Probiotics in children

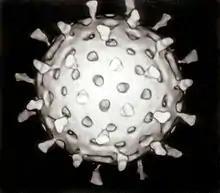
a three dimensional model of Rotavirus.

Viral diarrhea refers to the type of diarrhea that is caused by a rotavirus, a virus often impacting toddlers and infants. A meta-analysis of nine previously conducted studies (those studies were conducted in Canada, Thailand, and Finland) has shown that certain types of probiotics are also effective in treating viral diarrhea in hospital-admitted children. Subjects of those studies ranged from one to above 36 months old. The study results showed that "the duration of the illness was shortened by 0.7 days on average" when placing the children on Lactobacillus therapy.